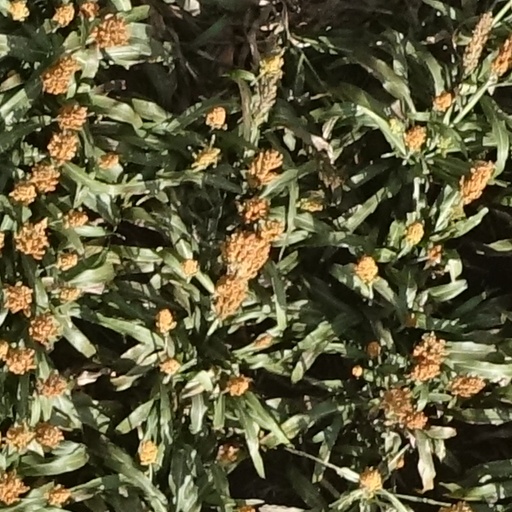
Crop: sorghum